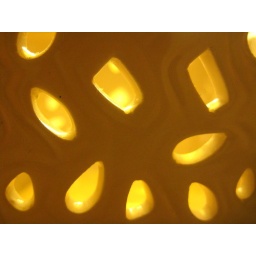
lamp light in ceramic candle holder